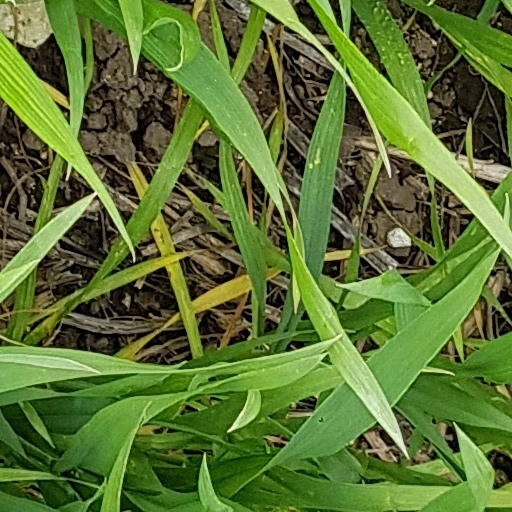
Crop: wheat